Renewable energy in developing countries

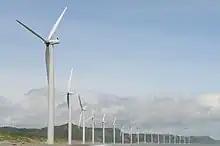
Bangui Wind Farm in Ilocos Norte, Philippines

The Philippine government sees the growth of the renewable energy sector essential for national energy security. The Philippines' fossil fuel sector is unsustainable, being dependent on the import of nonrenewable fuel, including petroleum, but has significant potential in the renewable energy sector. Based on a report of an Australian consulting firm, International Energy Consultants, the Philippines has the highest electricity rate in Asia, followed by Japan. Transmitting power and transporting fuel throughout the Philippine archipelago is problematic due to very high cost. Compared with neighboring Asian developing countries, the Philippines has relatively higher electricity prices due to the country’s dependence on imported fossil fuels, no government subsidy on electricity generation, fully cost-reflective, monopolized, and heavily taxed across the supply chain.